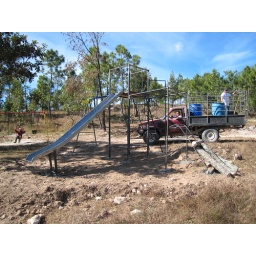
Jungle jim just installed. Truck with water barrels went around to water tree saplings recently planted.